Ban Non Wat

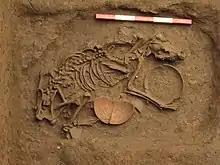
Dog burial from Ban Non Wat

One example of a unique burial at Ban Non Wat comes in the form of a dog burial that was found with two bowls, believed by archaeologists to be for food and water.